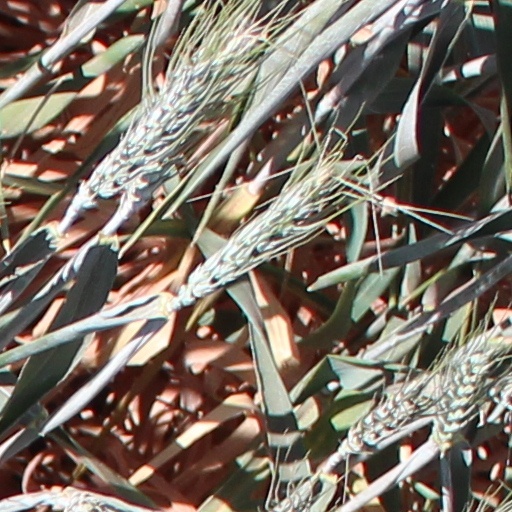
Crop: wheat